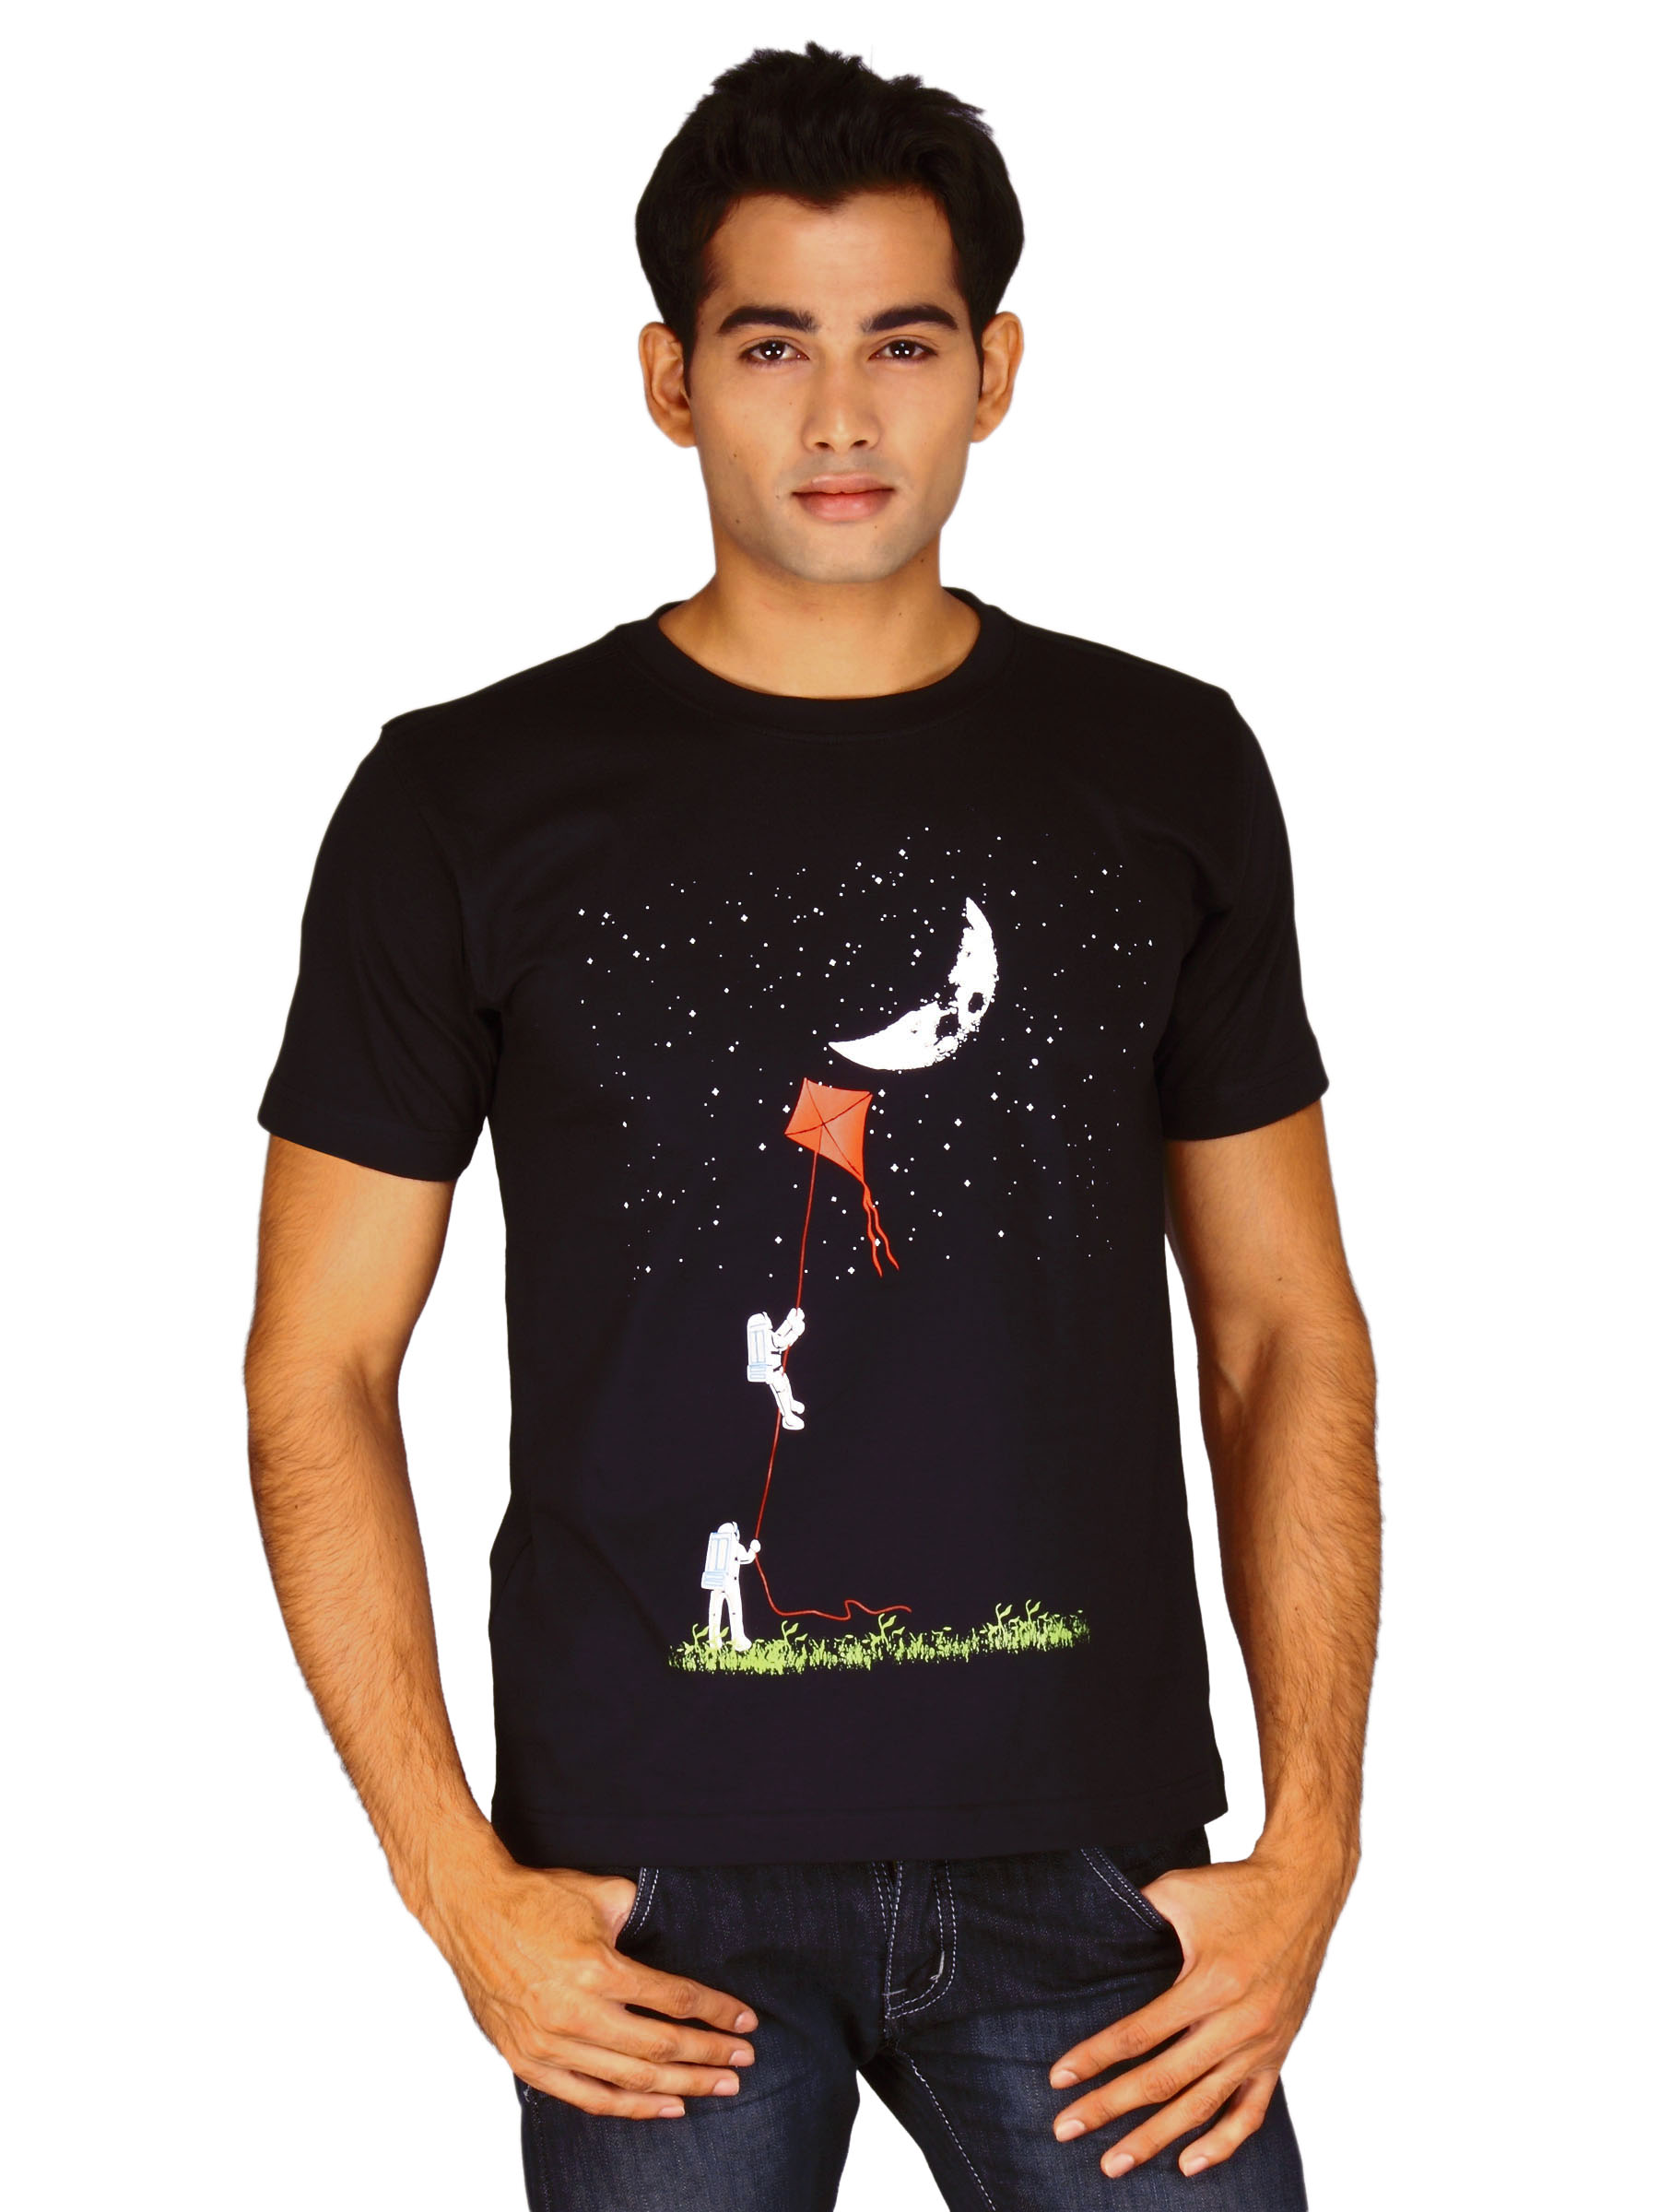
Myntra Men's Reaching The Moon Black T-shirt
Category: Apparel / Topwear / Tshirts
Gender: Men
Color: Black
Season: Summer 2011
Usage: Casual